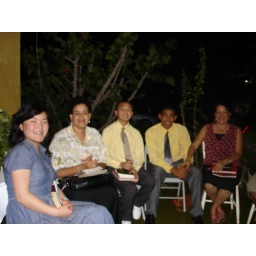
Book Study; first boy in yellow is a Chinese Bible student, makes excellent progress